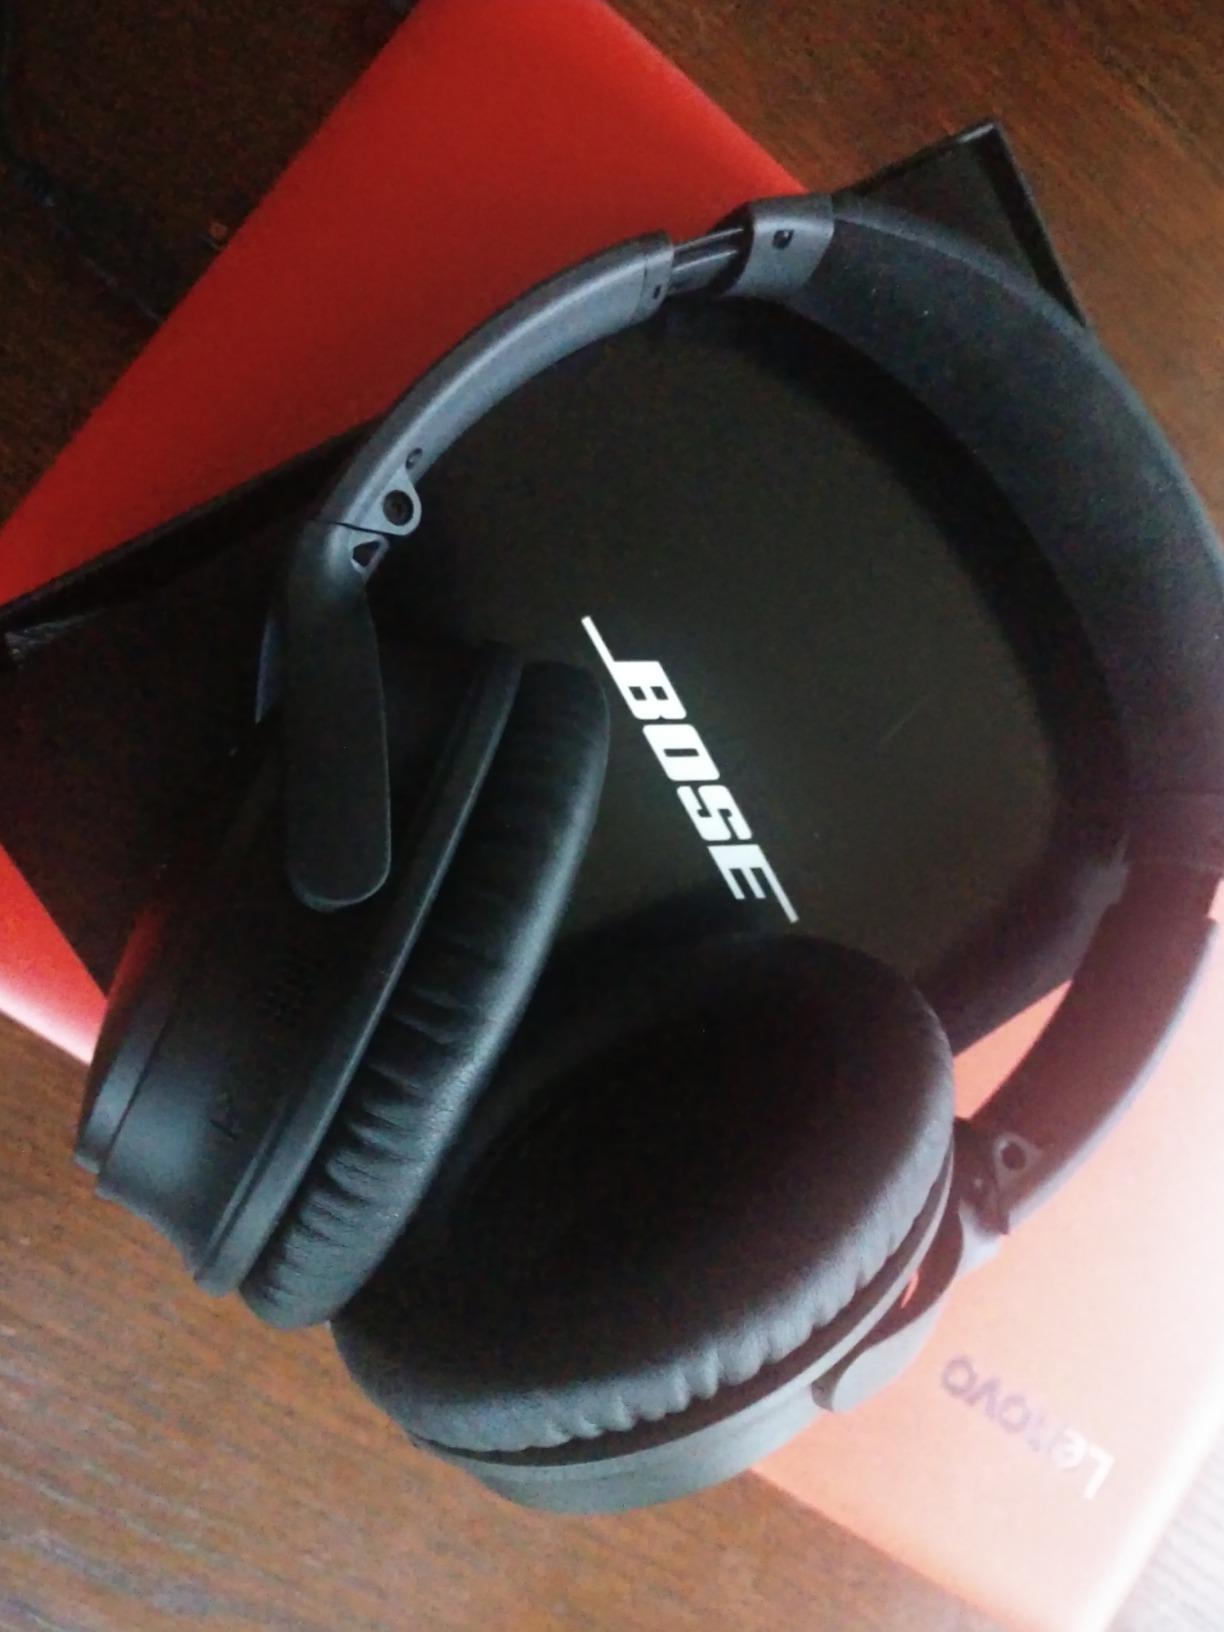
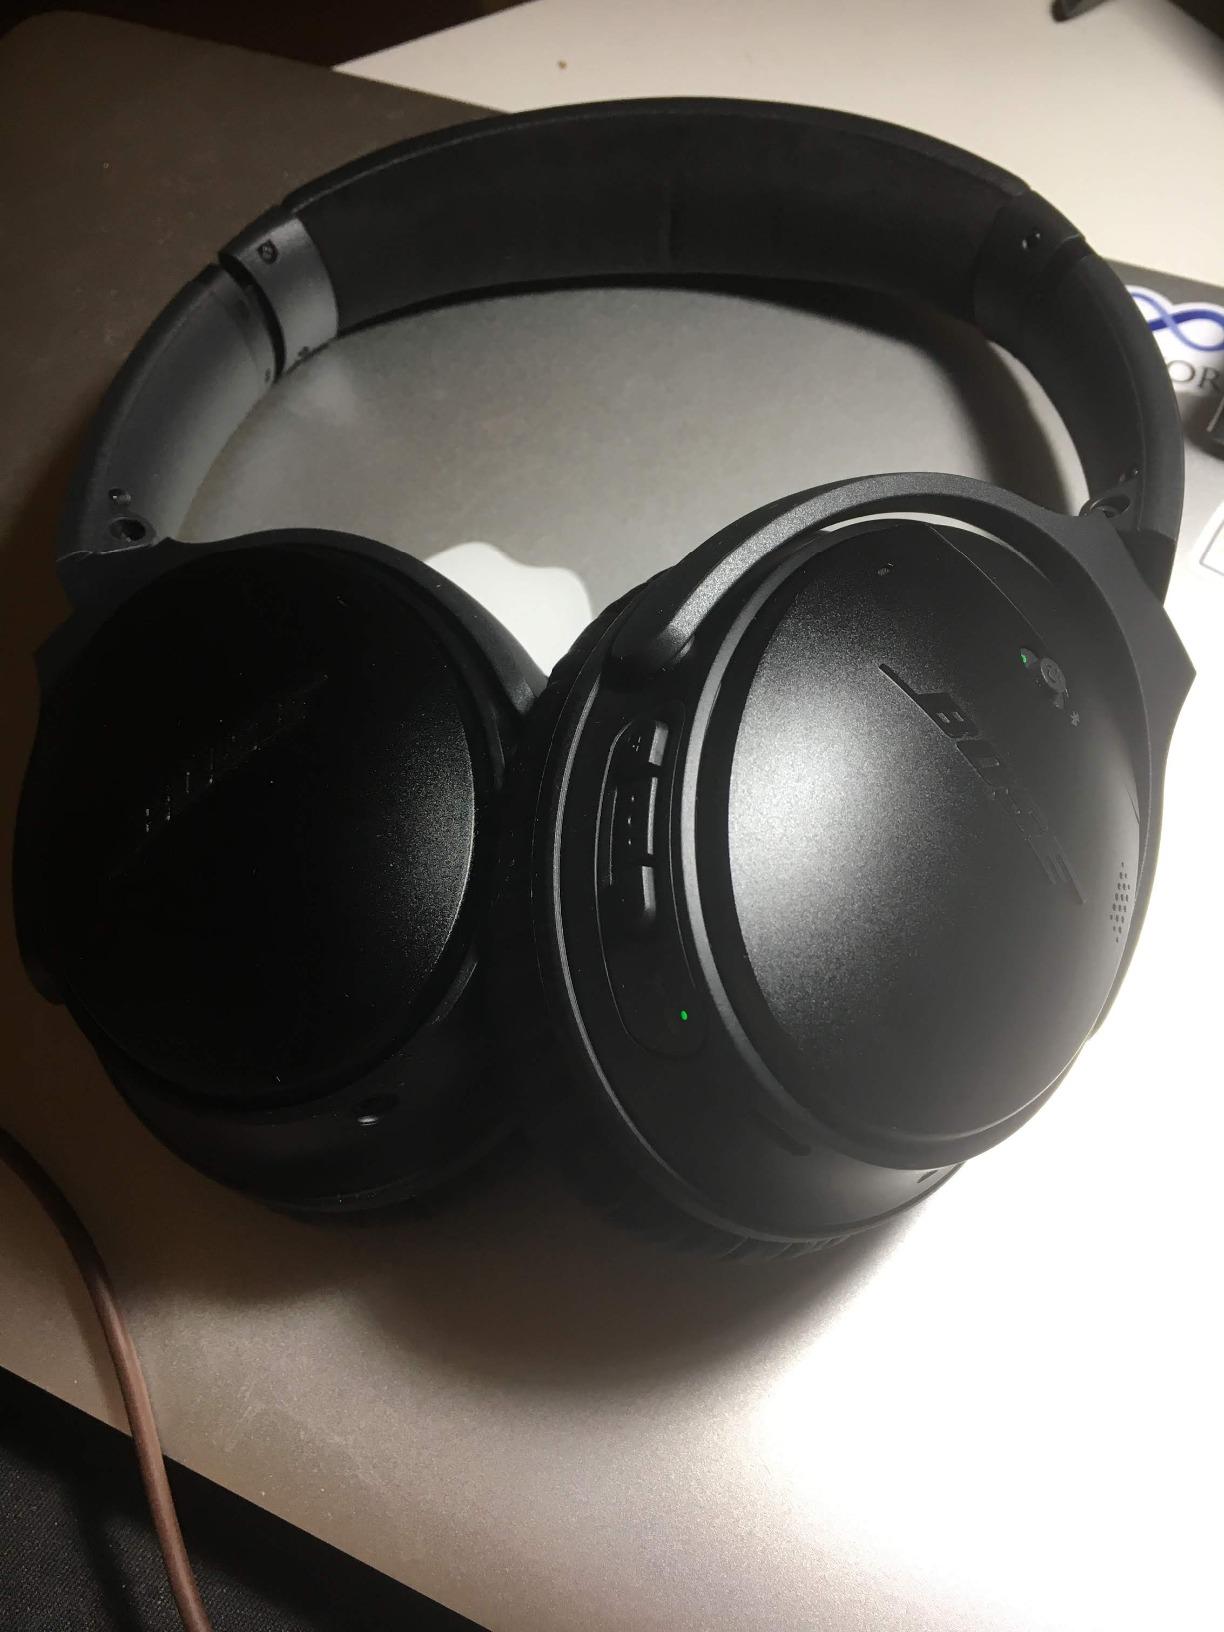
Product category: headphones
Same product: yes